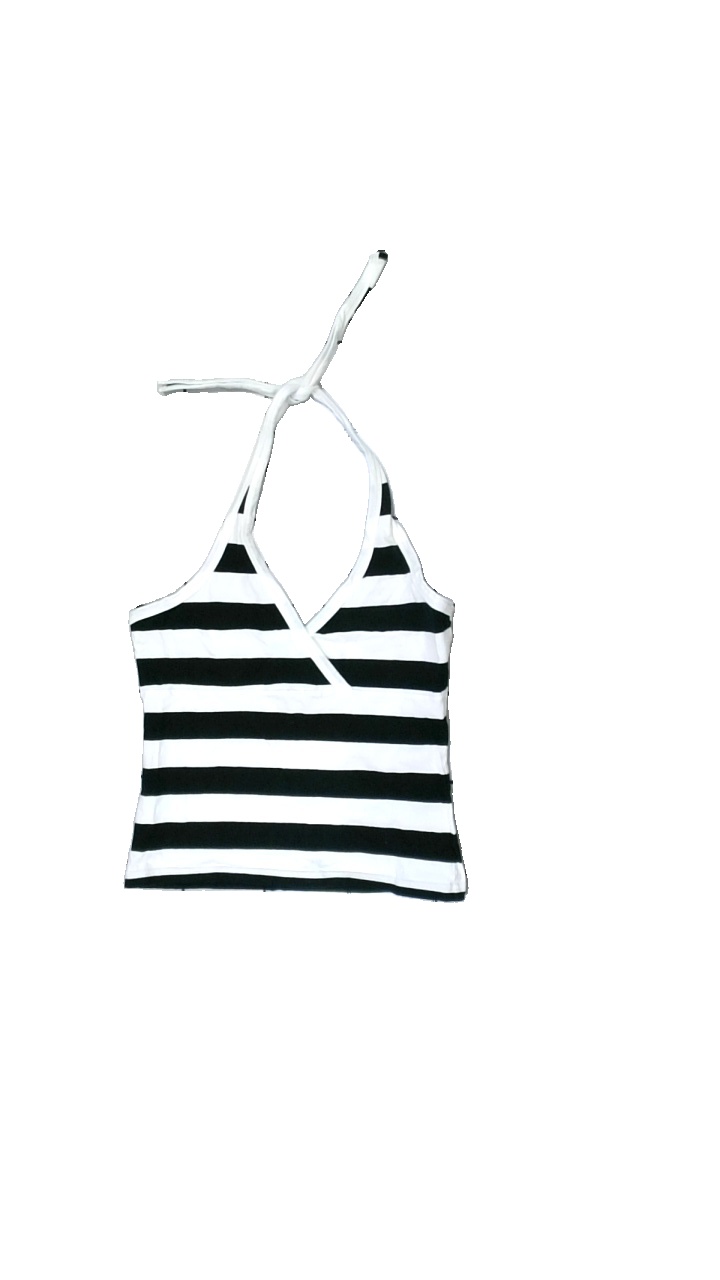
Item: Tank Top (Ladies)
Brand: Gina Tricot
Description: randig halterneck top
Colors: Black, White
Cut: Regular
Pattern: Striped
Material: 100% cotton
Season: Summer
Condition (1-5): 5
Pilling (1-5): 5
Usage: Reuse
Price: <50